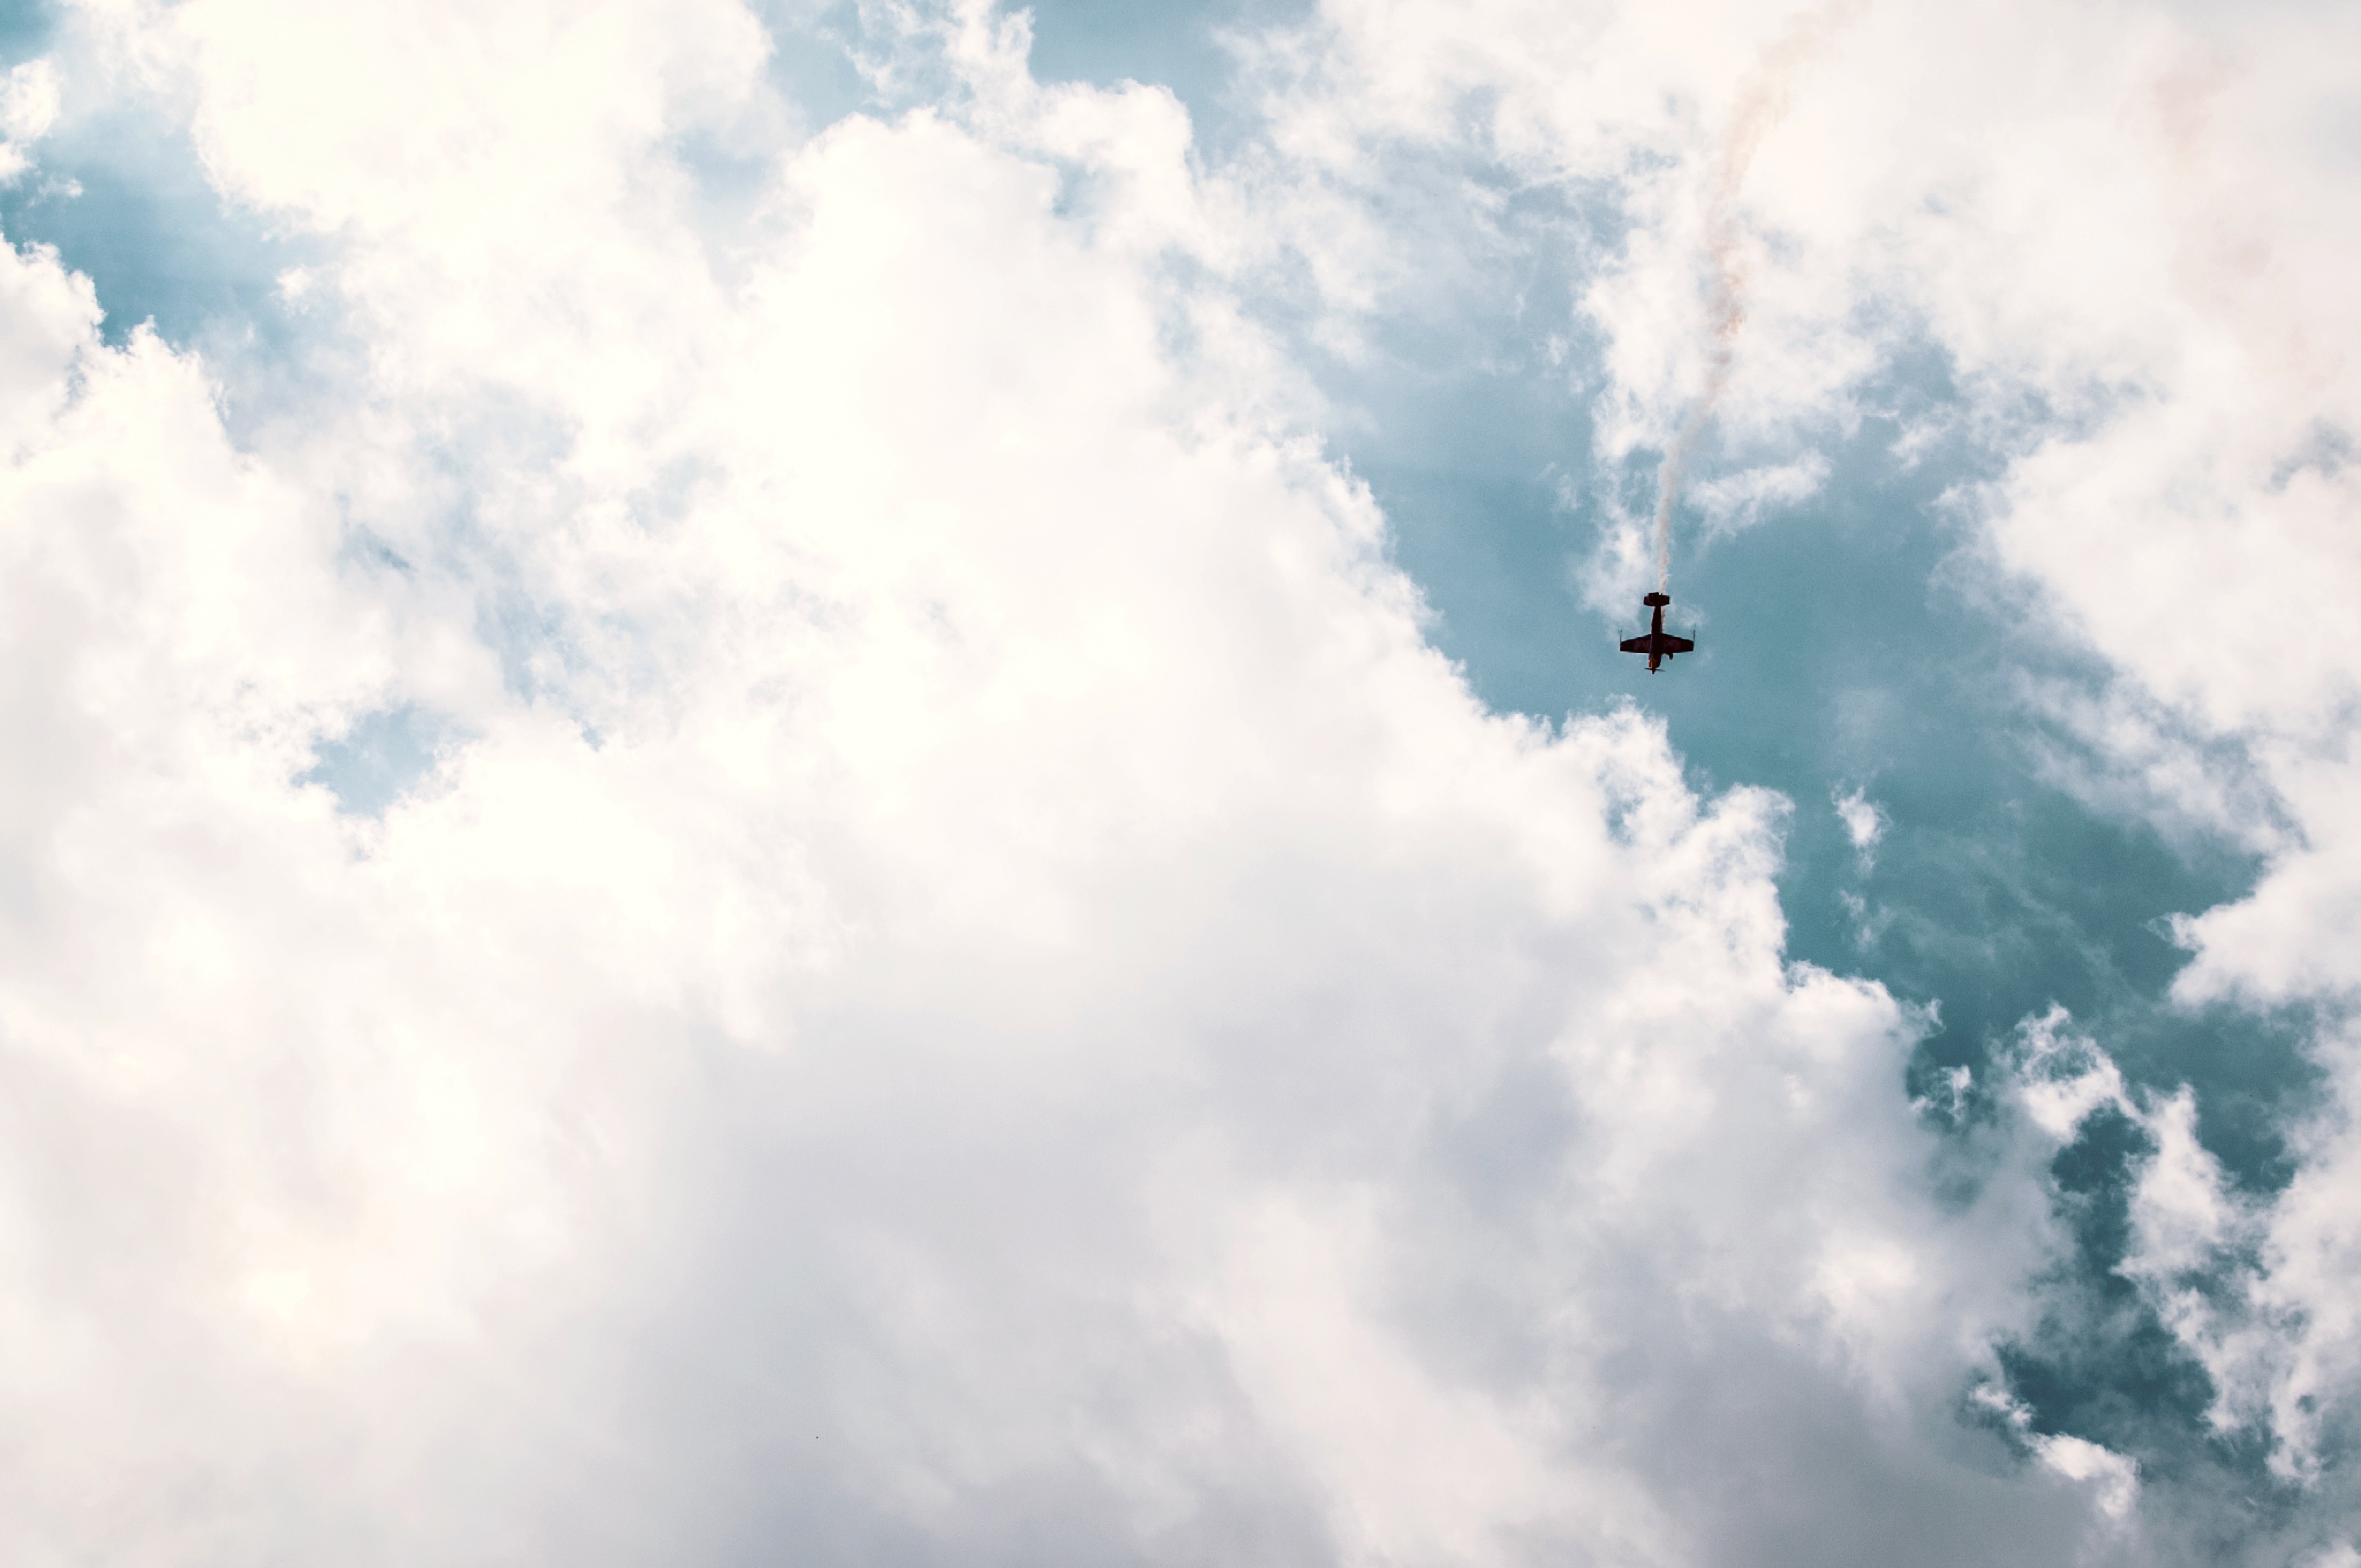
cloud, sky, sunlight, flight, meteorological phenomenon, atmosphere of earth